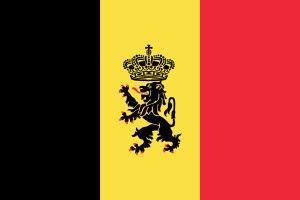
Le drapeau de la Belgique est composé de trois bandes verticales ; noire, jaune et rouge.